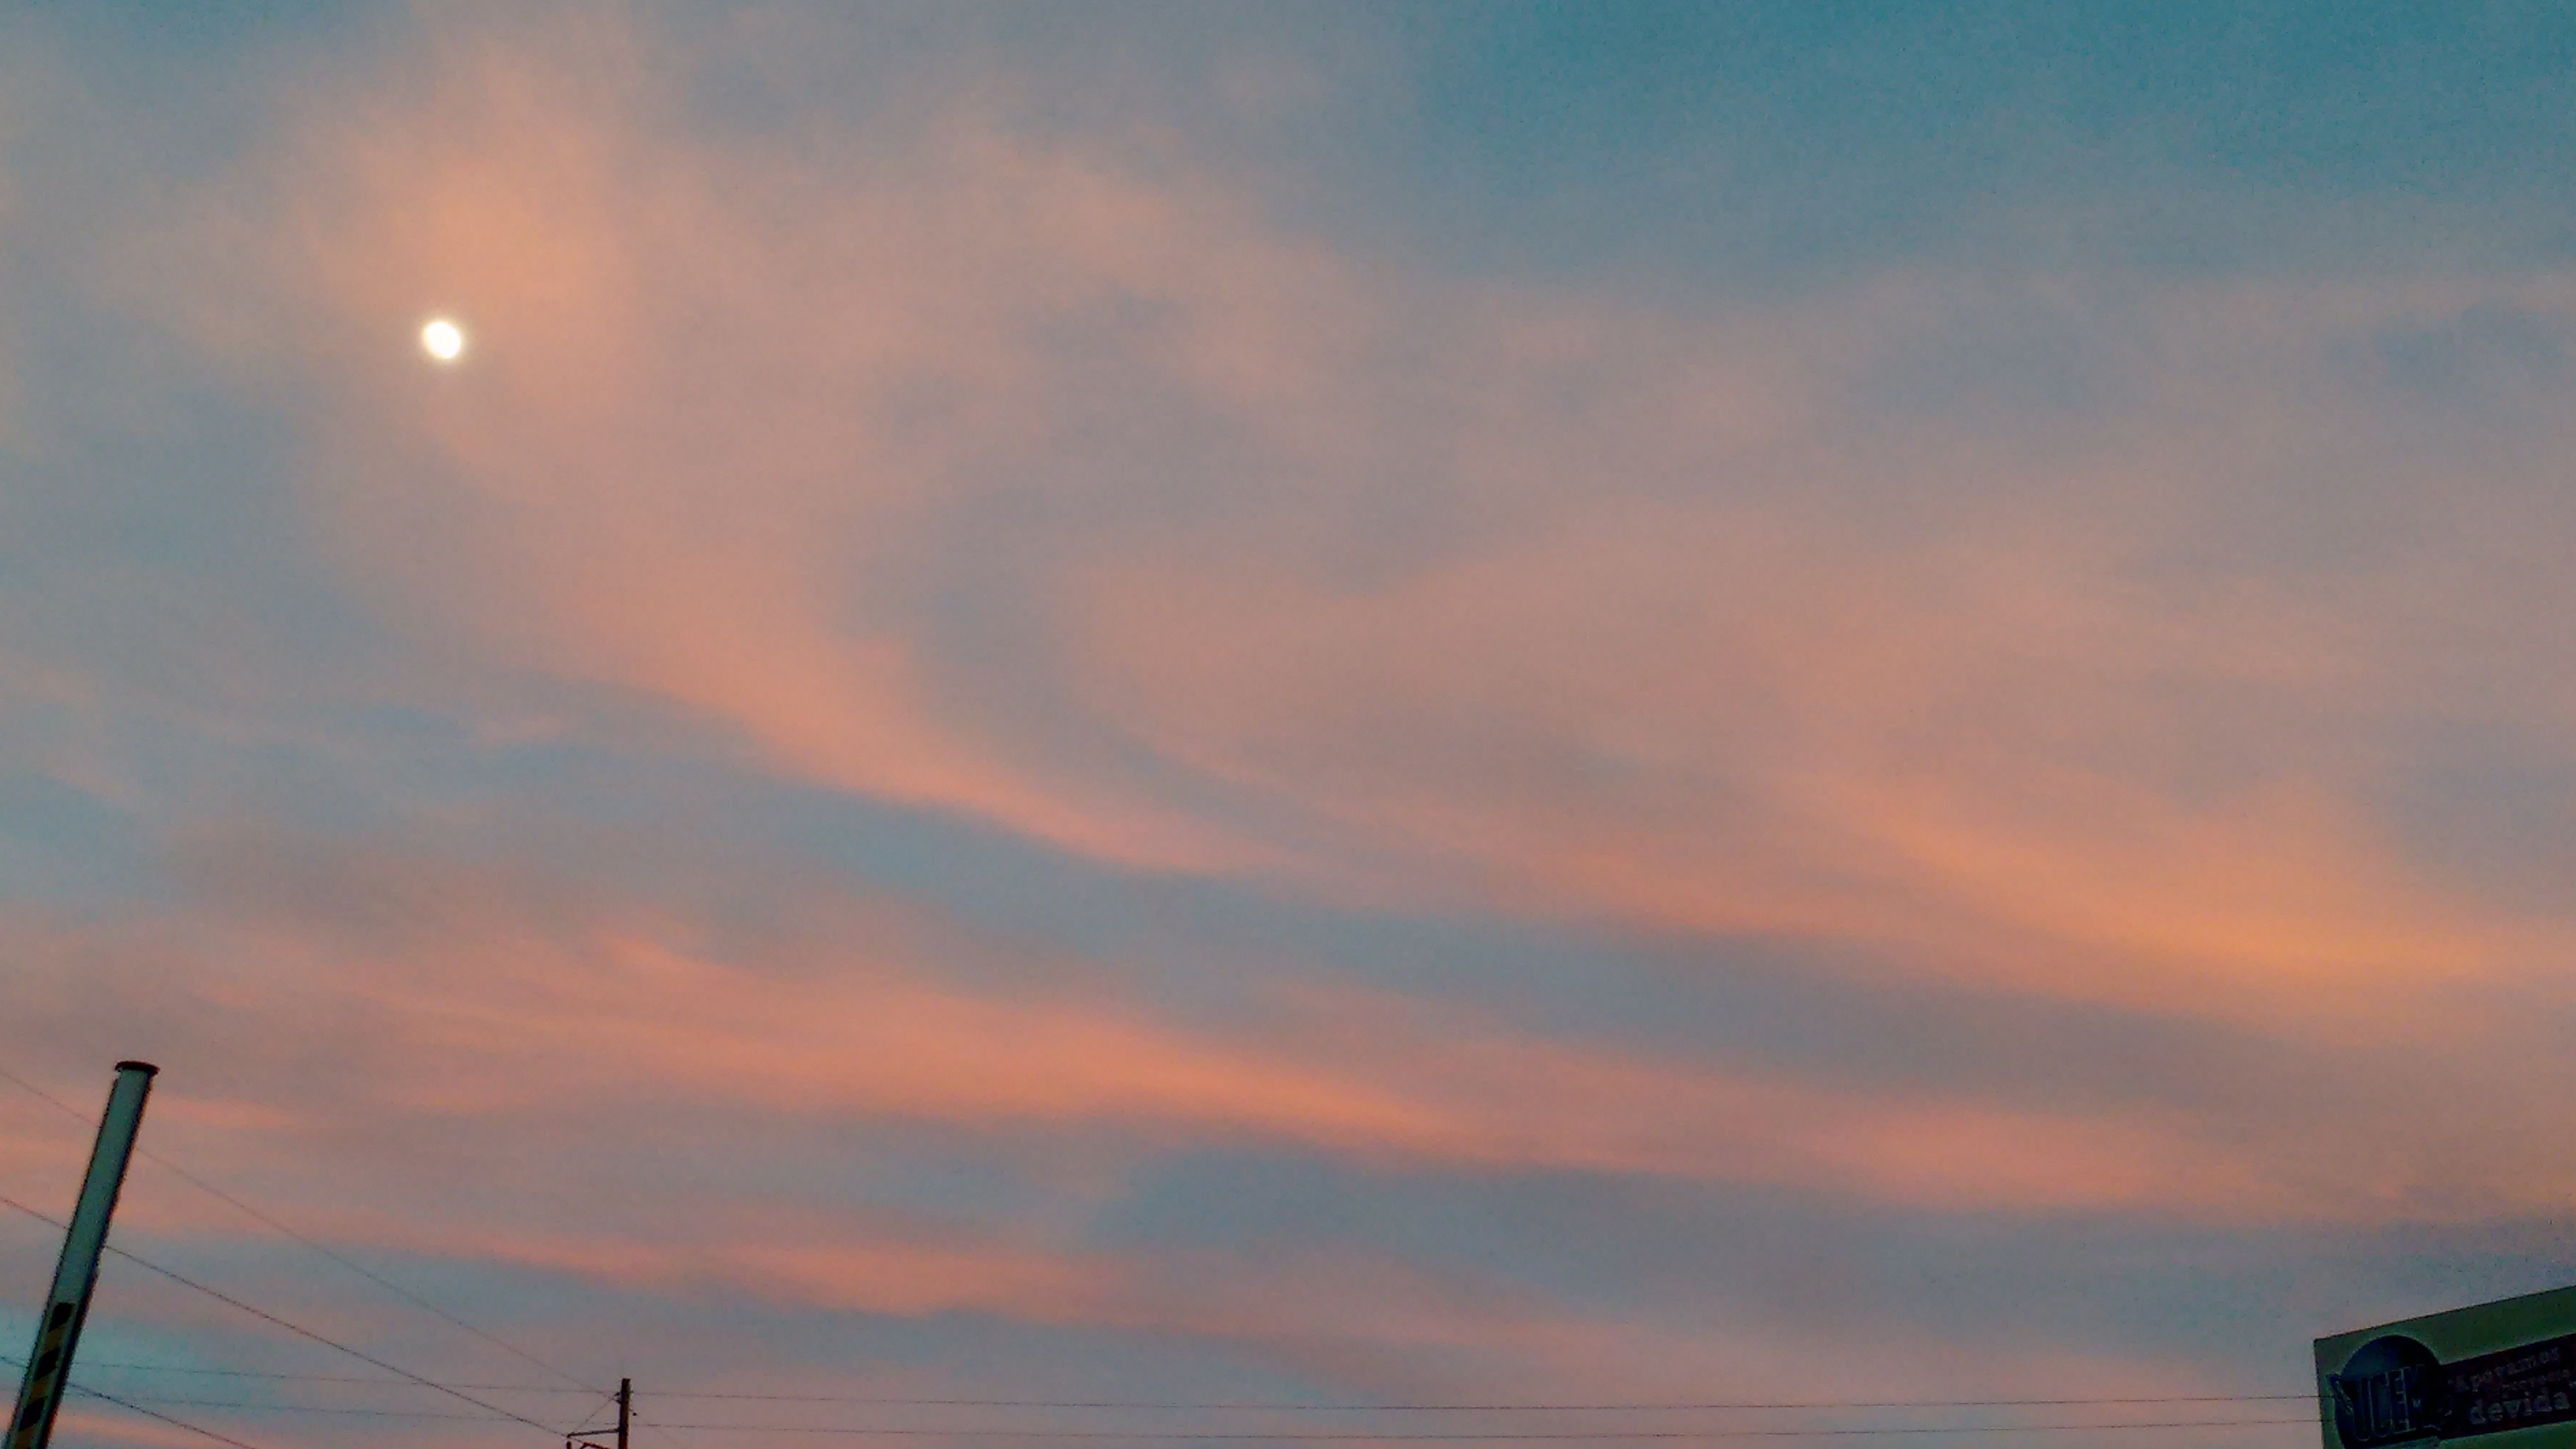
horizon, cloud, sky, sunrise, sunset, sunlight, morning, dawn, atmosphere, dusk, evening, afterglow, meteorological phenomenon, atmosphere of earth